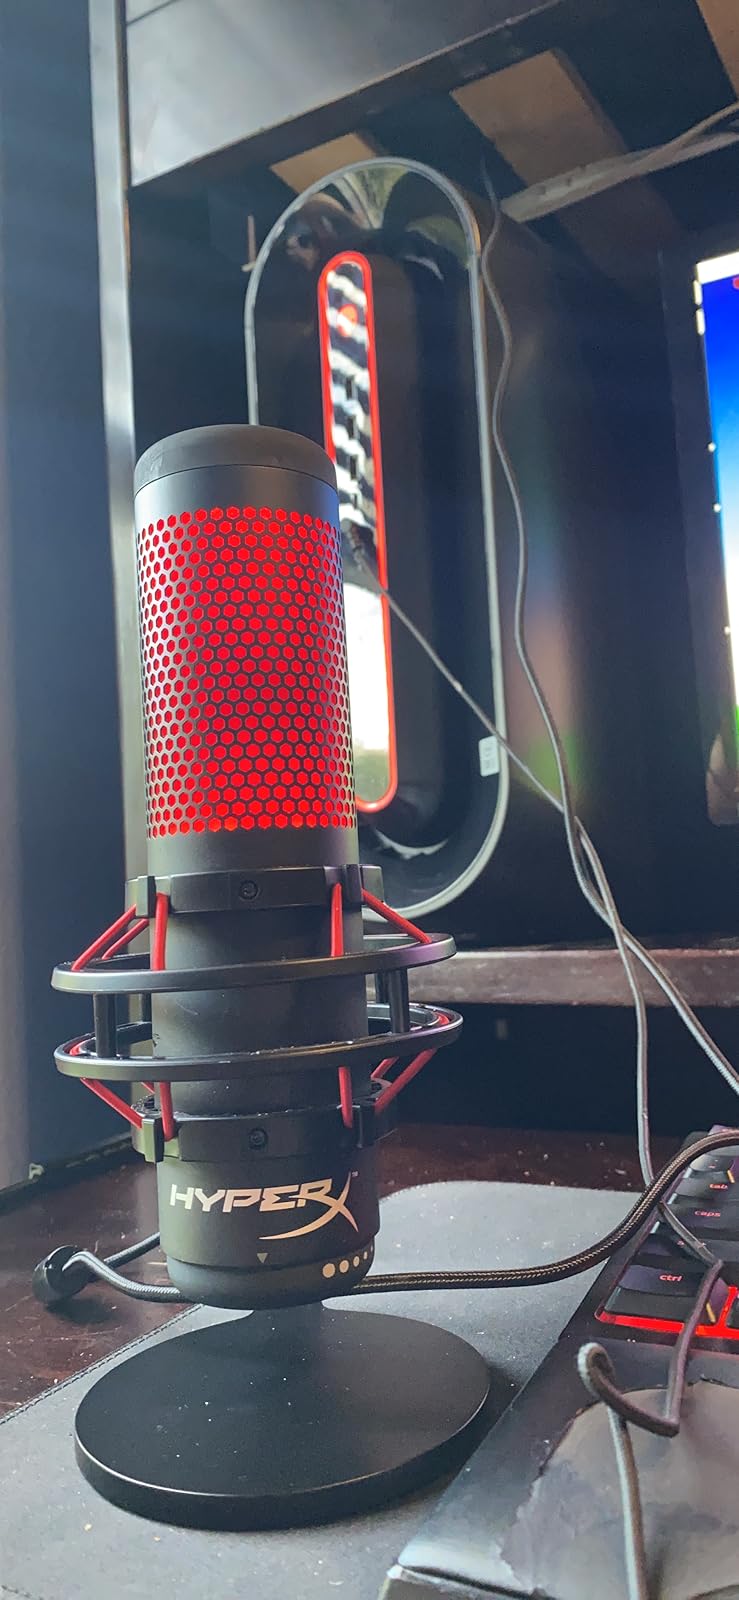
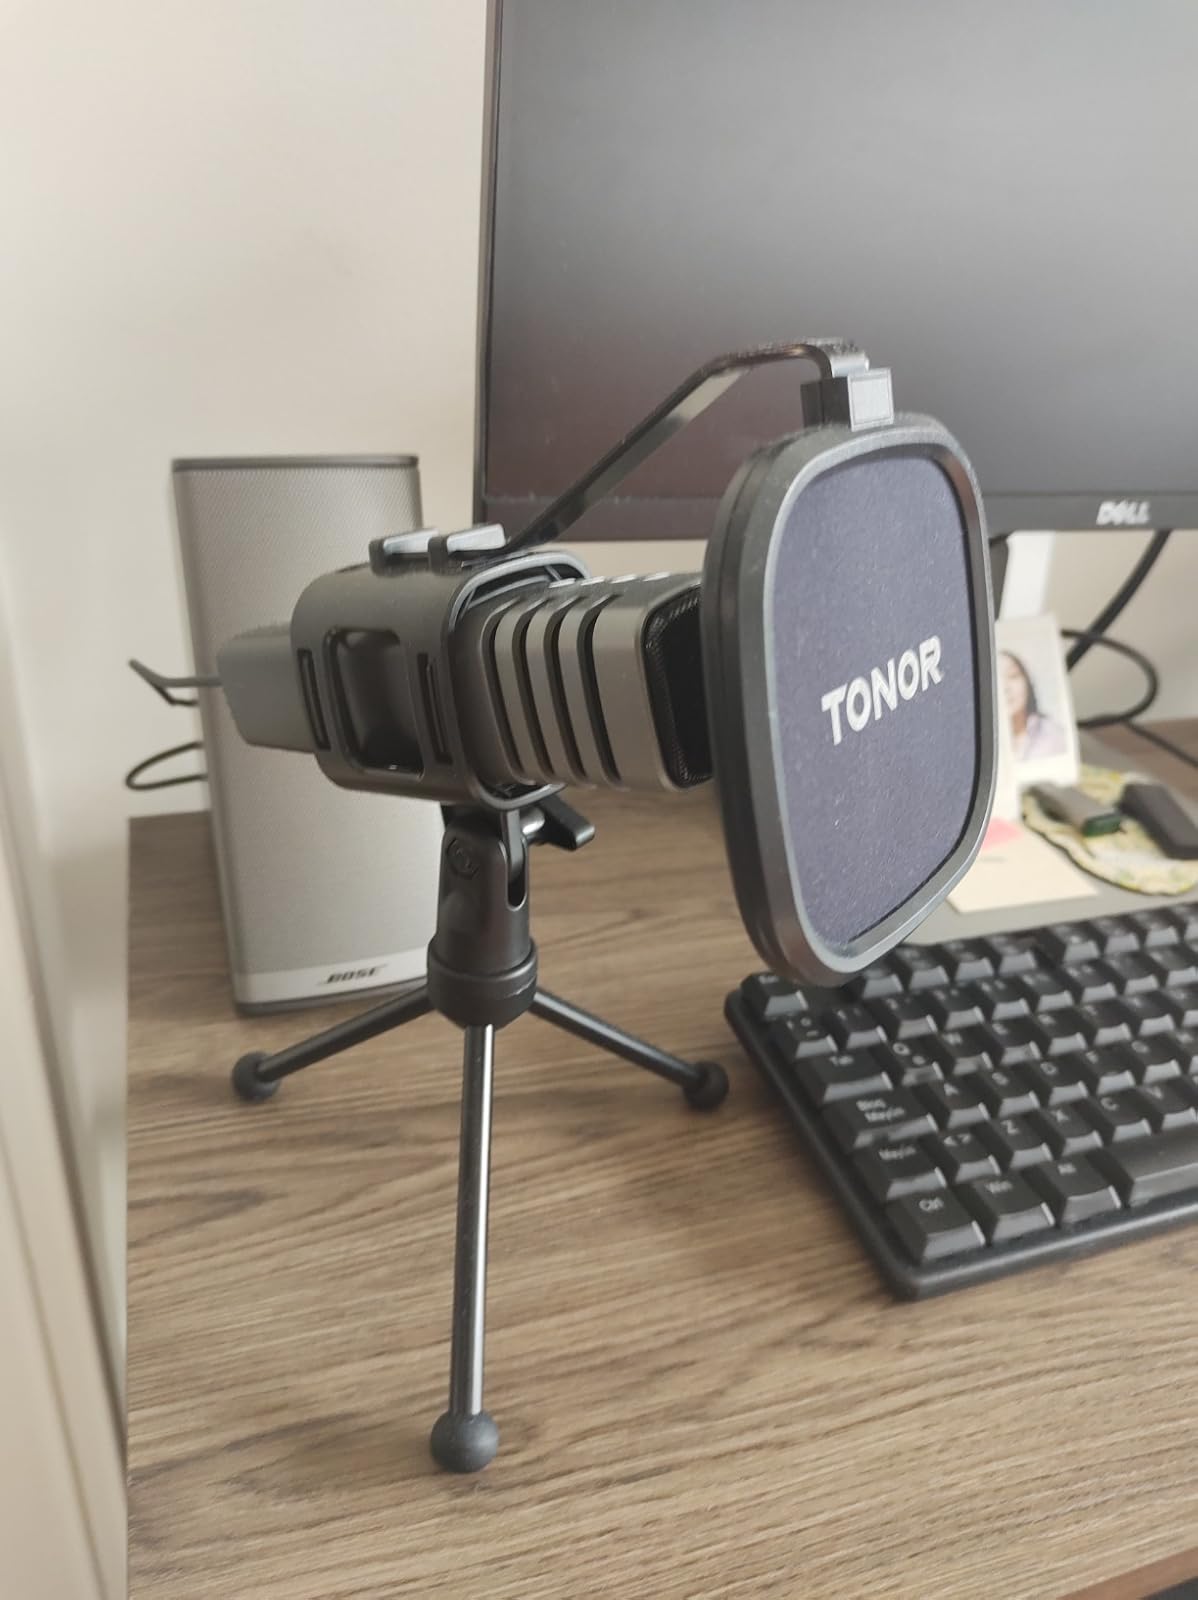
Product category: microphone
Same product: no